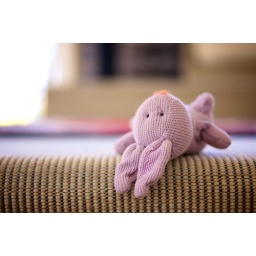
because the cats play with them, then drop them in the water, then leave them around the house for frank